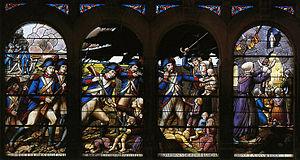
Massacre des Lucs-sur-Boulogne le 28 février 1794
Les colonnes infernales est le nom donné à des colonnes incendiaires ayant opéré de janvier à mai 1794 sous le commandement du général républicain Turreau lors de la guerre de Vendée, et qui devaient détruire les derniers foyers insurrectionnels de la Vendée militaire.
Le massacre des Lucs-sur-Boulogne a eu lieu le 28 février 1794. Il est le plus célèbre et le plus important massacre perpétré par les troupes républicaines des colonnes infernales pendant la guerre de Vendée. Sa notoriété est notamment due aux archives qui ont permis un débat historiographique à son sujet.
De nombreux massacres furent commis pendant la guerre de Vendée et de la Chouannerie contre des prisonniers de guerre et des civils. L'ensemble des exactions fit, entre 1792 et 1801, de plusieurs dizaines de milliers à peut-être plus de 100 000 victimes. La guerre fut particulièrement brutale et meurtrière de l'automne 1793 au printemps 1794 lors de la Virée de Galerne et des colonnes infernales.